European Museum of the Year Award

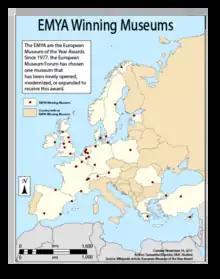
2017 Map of European Museum of the Year Award-winning museum locations

The European Museum of the Year Award (EMYA) is presented each year by the European Museum Forum (EMF) under the auspices of the Council of Europe. The EMYA is considered the most important annual award in the European museum sector.